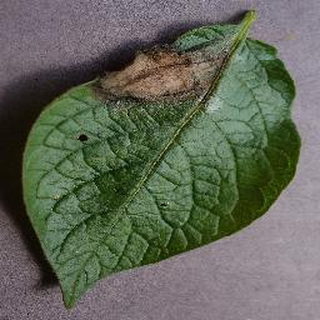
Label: potato_late_blight